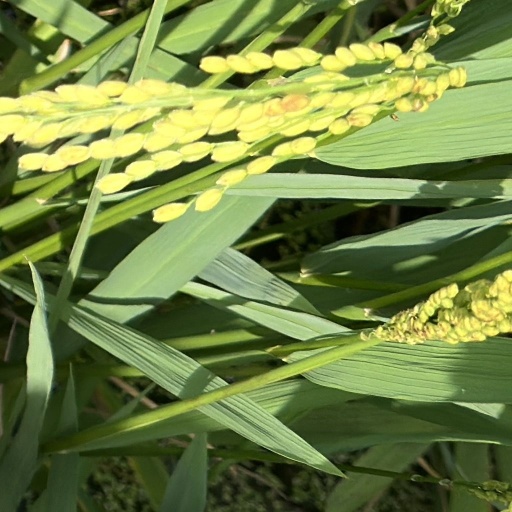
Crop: rice